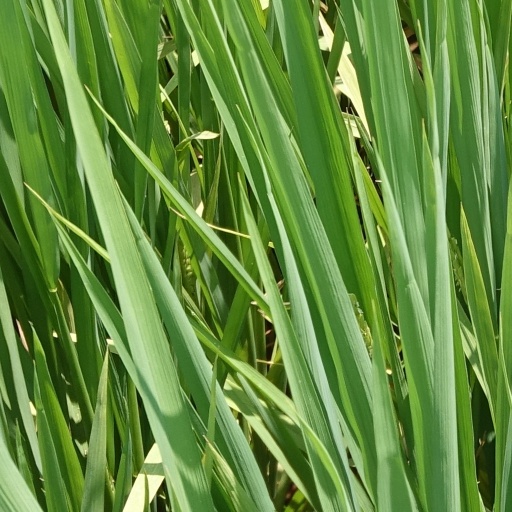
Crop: rice